Styx (band)

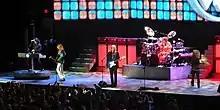
Styx performing in 2009

The band continued to follow DeYoung's lead with their next project, "Kilroy Was Here" (1983), another more fully realized concept album, embracing the rock opera form. It is set in a future where performing and playing rock music has been outlawed due to the efforts of a charismatic evangelist, Dr. Everett Righteous, played by James "JY" Young. "Kilroy Was Here" featured DeYoung in the part of Kilroy, an unjustly imprisoned rock star. Tommy Shaw played the part of Jonathan Chance, a younger rocker who fights for Kilroy's freedom and the lifting of the ban on rock music. This future society is served by robots. Called Robotos, these automatons perform many jobs and several serve as Kilroy's prison guards.